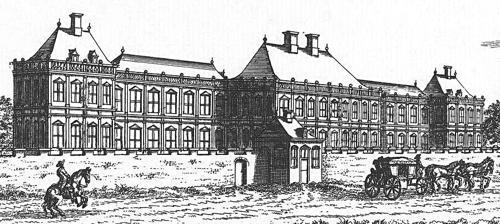
Building: Huis ter Nieuwburg
Country: Netherlands
Year built: 1636
Palace in Rijswijk, Dutch Republic Huis ter Nieuwburg Front view of the palace in 1665 General information Type Palace Architectural style French Classicism Location Rijswijk , Dutch Republic Coordinates 52°02′56″N 4°19′39″E / 52.04898°N 4.327615°E / 52.04898; 4.327615 Construction started 1630 Completed 1636 Demolished 1790 Client Prince Frederick Henry Owner Princes of Orange Kings of Prussia Technical details Structural system Gardens of the French Renaissance Design and construction Architect(s) Simon de la Vallée A portrait of Prince Frederick Henry by Michiel Jansz van Mierevelt . Huis ter Nieuwburg or Huis ter Nieuburch ("House at New Borough") was a palace in Rijswijk , Holland , Dutch Republic . The symmetrical French Classicist building was probably designed by the Dutch architect Jacob van Campen together with Constantin Huygens and the prince himself. According to Slothouwer the designs were carried out by Arent van's Gravesande who was replaced by the French architect Simon de la Vallée in 1634. The palace was built between 1630 and 1636 for stadtholder Prince Frederick Henry . The palace with gardens was the country house of the Princes of Orange for years, and it was used for the peace negotiations resulting in the Treaty of Ryswick in 1697. After the death of Stadtholder-king William III in 1702, the palace was inherited by the kings in Prussia , until it was given back to the Princes of Orange by Frederick the Great . The gardens of the palace were formal French Renaissance gardens constructed in 1636. In front of the palace were trees and parterres enclosed by walls. Behind the palace was a larger garden with four rectangular ponds . The building was demolished in 1790 after years of neglect. At present, the area is woodland known as the Rijswijkse Bos . The only reminders of the palace are two of the ponds and an obelisk , the Needle of Rijswijk , commemorating the peace treaty. Building In 1630, Stadtholder Frederick Henry, Prince of Orange bought the old Huis ter Nieuwburg from Philibert Vernatti for ƒ 30,000 ( € 13,613). The house was located in the Plaspolder, a polder in the village Rijswijk , in between the cities The Hague and Delft . At that time, The Hague was the political center of the Dutch Republic where the States-General assembled, and Delft was the city where Prince Frederick Henry was born and where his father William the Silent had his residence and was assassinated and buried in 1584. Between 1630 and 1632, the Prince of Orange bought more land and two houses in the area surrounding the house in order to build a new country house on the location of Vernatti's old house. The project of the new Huis ter Nieuwburg was tendered in 1630. The first pavilions of the palace were finished in 1632 and its roof was completed in 1636. During his life, Prince Frederick Henry had built large houses in the latest styles in architecture and by the best available architects. It is probable that the French architect Simon de la Vallée had helped to carry out designs of this palace and its interiors. The symmetrical building was designed in the architectural style of French Classicism . The plan of the large building also reflects the new ideas from the villa buildings of Andrea Palladio who influenced architects like van Jacob van Campen, Pieter Post and Pilip Vingboons. The corps de logis with the main chambers of the palace was positioned on the axis of symmetry. At the back of the corps de logis was a lodge looking out on the Nieuwe Kerk in Delft through a corridor along the axis in the garden. In this church is the mausoleum of his father William the Silent and the crypt where Prince Frederick Henry's parents, brother, and two daughters were buried at the time the palace was built. Both on the east and the west side of the corps de logis is a wing, perpendicular to the axis, with a pavilion at the end. The symmetrical palace was finished in 1636; front view by Petrus Schenck Gardens The geometric Late Renaissance gardens and ponds were constructed by 1636. They were carried out by André Mollet , son of the famous French garden architect Claude Mollet who served the French kings Henry IV and Louis XIII . They were illustrated as they had become fully developed and matured in Jan van Vianen's engraving after Peter Schenk the Elder , which records the grand diplomatic gathering that led to the Treaty of Ryswick , signed in the house. The entire garden was surrounded by a rectangle of canals that drained the ground and formed the equivalent of a moat ; around its inner banks allées of trees isolated the pleasure grounds from the featureless agricultural landscape outside. Entry was across one of three bridges and through a formal woodland or bocage , through which three drives were pierced: the central one led through a free-standing Doric portal —guarded by sentry-boxes on this occasion—that was centred on a pedimented central gate in the mock-battlemented wall that enclosed the paved and cobbled forecourt. Right and left of this axial entrance, reserved during the treaty negotiations for the Mediator, were matching unemphasised entrances—perhaps opened in the walling for the occasion —destined, as the engraving's legend specifies, for the French representatives on the right and for those of the Allies on the left; clearly, this will have avoided tense protocol confrontations over which coach would enter the cour d'honneur first. The north front of the Huis with its paired corner pavilions was separated from the forecourt by a low balustraded terrace that created a privileged zone that protected the parade rooms from the immediate clatter of the courtyard and the inconvenient leavings of horses. For the duration of the negotiations, temporary brick walls had been erected to divide the entrance court from its flanking parterre gardens; in ordinary times, openings in the terrace balustrade and a few steps gave direct access to these gardens, where fruit trees were espaliered against the brick walls. The palace and gardens during the negotiations of the Treaty of Ryswick in 1697, engraved by Jan van Vianen after Peter Schenck the Elder The central axis continued through the central rooms of the corps de logis and was extended as a wide gravelled walk down the axis of the pleasure grounds, which it divided symmetrically on either side; at the far end, the enclosing narrow band of trees drew back in a semi-circular exedra that parted at the center to afford a view of the church steeple of Delft on the horizon, centred on the garden axis. The grounds thus enclosed and divided featured a symmetrical suite of six parterres that were planted—rather than with the clipped patterns relieved with colored gravel of André Le Nôtre 's Garden à la française manner—as formal bosquets of trees laid out quincunx -fashion and separated by wide gravelled walks. In the four outer corners of the grounds that were articulated by these shady sections were four rectangular ponds, the vijvers of which two survive today. At the outside front corners were a pair of mock fortifications with corner bastions all in tightly-clipped evergreens, entered by arched doorways. One of two ponds from the gardens of the palace in the Rijswijkse Bos Two separate gardens enclosed by brick walls extended east and west of the end pavilions. The eastward one was planted with evergreens surrounding a circular central rockwork fountain, from which is derived its name De Rots , "The Rockery". The westward one was the De Meloen Tuin , the melon garden. Owners and tenants The palace was built as a country house and used by the Princes of Orange, the stadtholders of six of the seven provinces of the Dutch Republic , and the de facto rulers of the country. In 1697, the palace was used for the negotiations that lead to the Treaty of Ryswick. The treaty settled the Nine Years' War between France and the Grand Alliance of England , Spain , the Holy Roman Empire and the Dutch Republic. The Needle of Rijswijk, commemorating the Treaty of Ryswick of 1697 After the death of King William III of England , who was also the Prince of Orange, the house was under the supervision of the Nassause Domeinraad (English: "Domain Council of Nassau") from 1702 to 1732. After the inheritance of King William III was settled, the palace became the property of Frederick William I of Prussia in 1732. His successor, Frederick the Great , gave the palace back to William IV, Prince of Orange , as an act of friendship. In 1753, the palace was rented to Count Golofkin, ambassador for Tsarina Elizabeth of Russia . Demolition In 1789, the architect P.W. Schonk advised William V, Prince of Orange to demolish the palace, because it had been neglected for years. Also he advised that the money raised by selling properties and real estate be used for a monument for the Treaty of Ryswick. Following this advice, the palace was demolished in 1790 and the stables and the coach-house were sold in 1793. The Needle of Rijswijk was built in 1792 to 1794 to commemorate the peace treaty. At present, the area around the obelisk is woodland known as the Rijswijkse Bos , which is open to the public. The only other reminders of Huis ter Nieuwburg are two rectangular ponds from the French gardens, now enclosed in woodland. Rijswijk Museum has engravings , medals, and books relating to the Treaty of Ryswick and paintings of the palace in its collection. [ failed verification ] References Wikimedia Commons has media related to Huis ter Nieuwburg .